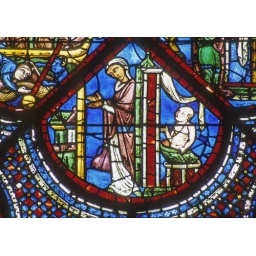
A mother watches Nicholas in a procession, whilst leaving her son in a bath being heated by a fire!